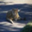
Label: cat